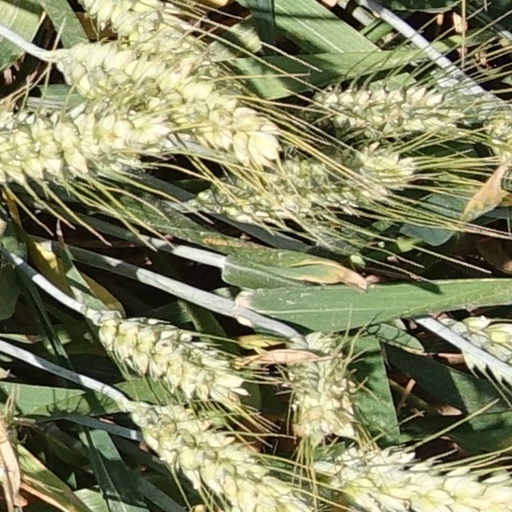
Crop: wheat